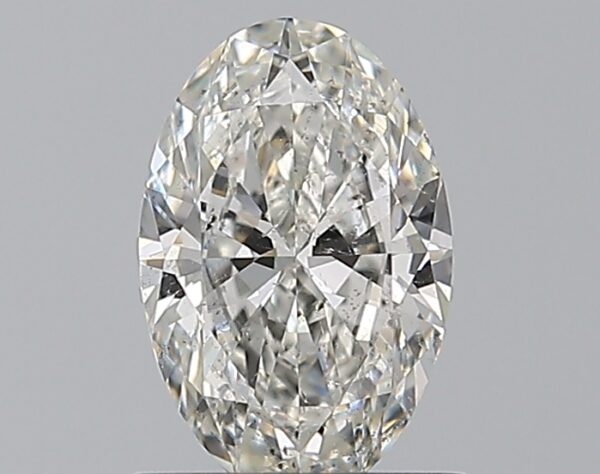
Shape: oval
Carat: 0.75
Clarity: SI2
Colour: H
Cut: EX
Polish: EX
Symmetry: EX
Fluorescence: N
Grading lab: GIA
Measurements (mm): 7.65 x 4.99 x 2.99